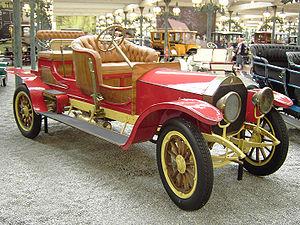
La Mercedes 35 CV est la première automobile du constructeur allemand Mercedes, entreprise fondée pour l'occasion par Emil Jellinek-Mercedes en 1900. Wilhelm Maybach est à l'origine du dessin de la 35 PS, conçue à Stuttgart en Allemagne par la société Daimler Motoren Gesellschaft, prédécesseur de Daimler-Benz. Souvent considérée comme la première voiture de course de l'histoire de l'automobile, la Mercedes 35 CV remporta son premier prix sur circuit en 1901 à Nice. Elle était alors l'une des automobiles de course les plus performantes, remportant de nombreux prix et surclassant ses adversaires, avant d'être remplacée par des modèles plus récents et plus performants. Elle pouvait néanmoins rouler en dehors des circuits.
Frederick William Lanchester Hon FRAeS, FRS est un ingénieur autodidacte anglais, auteur d’importantes contributions au génie mécanique, à la construction automobile et à l’aérodynamique. Il est en outre l’un des pères de la recherche opérationnelle.